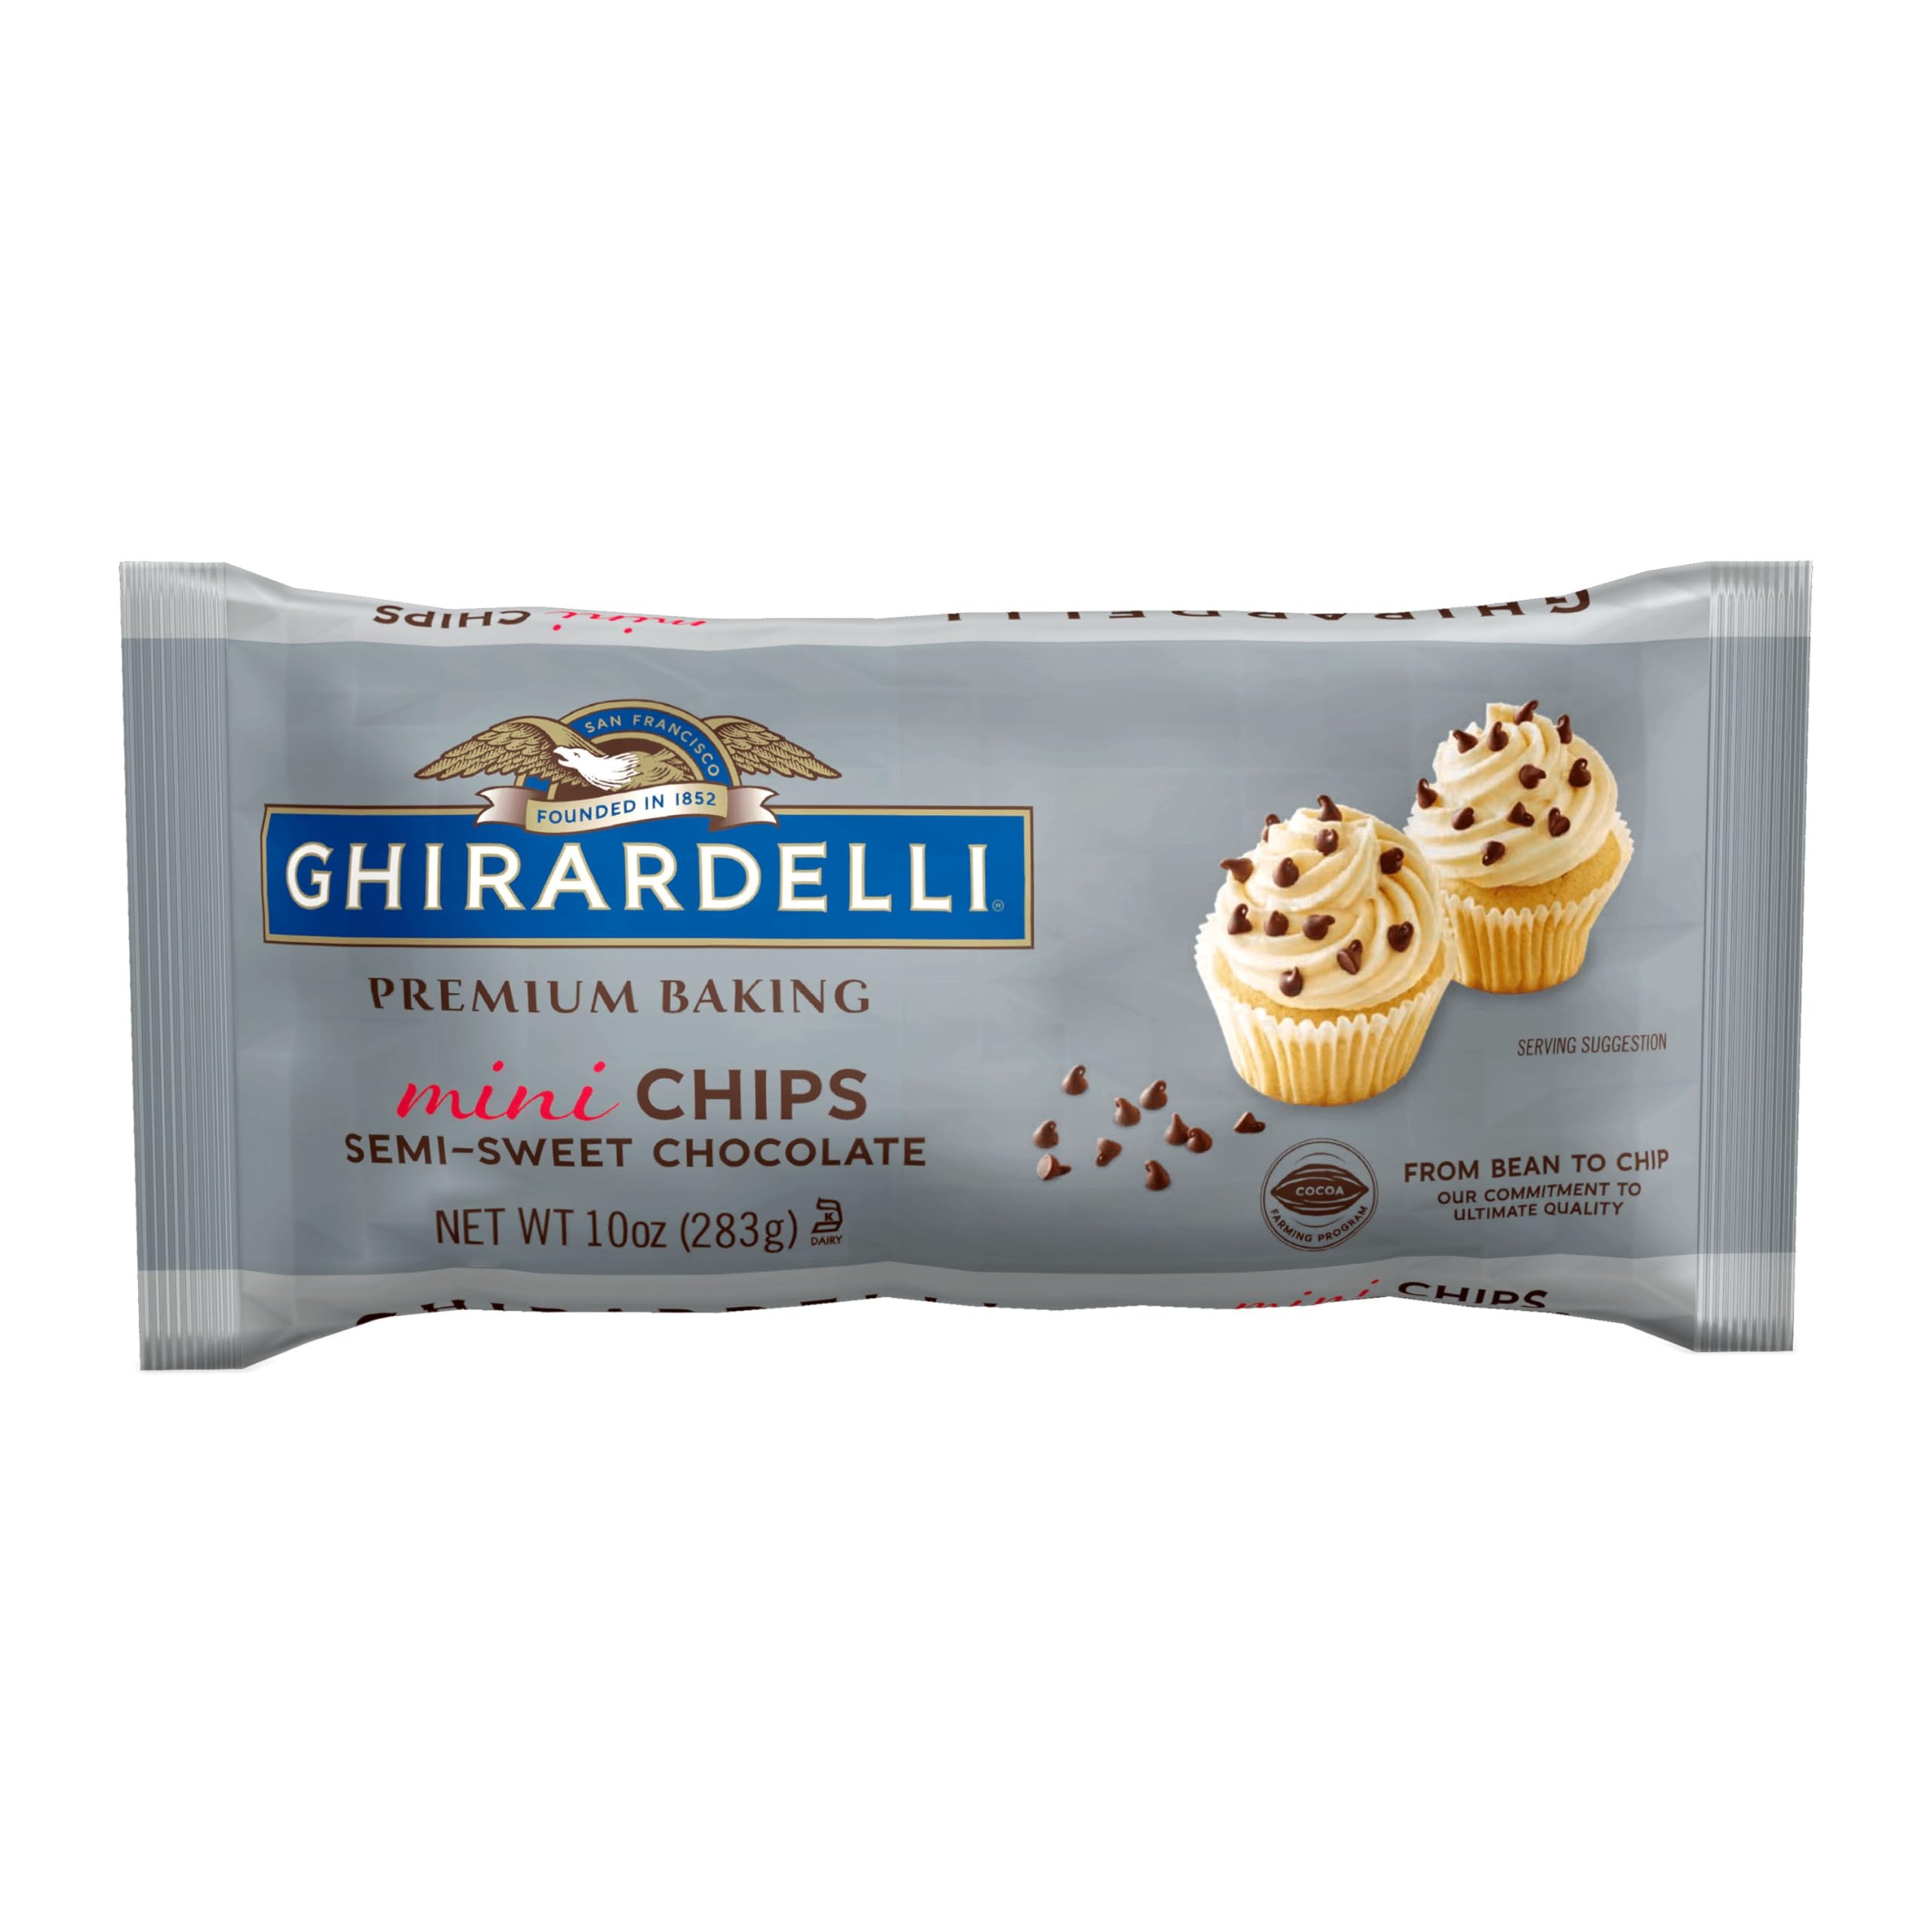
Item Name: Ghirardelli Chocolate Baking Mini Chips, Semi-Sweet, 10 Ounce
Value: 10.0
Unit: ounce

Price: 5.79